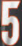
Number: 5